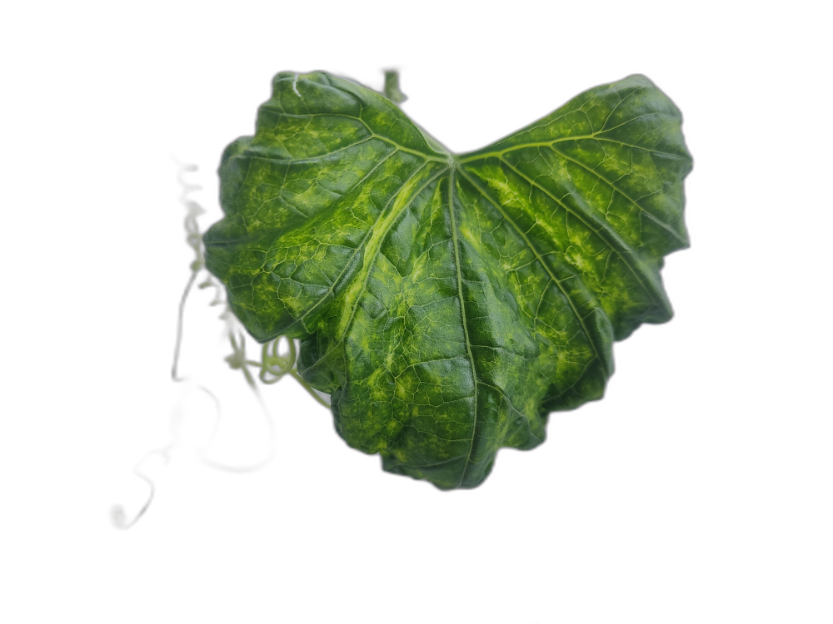
Crop: Zucchini
Label: Yellow_Mosaic_Virus